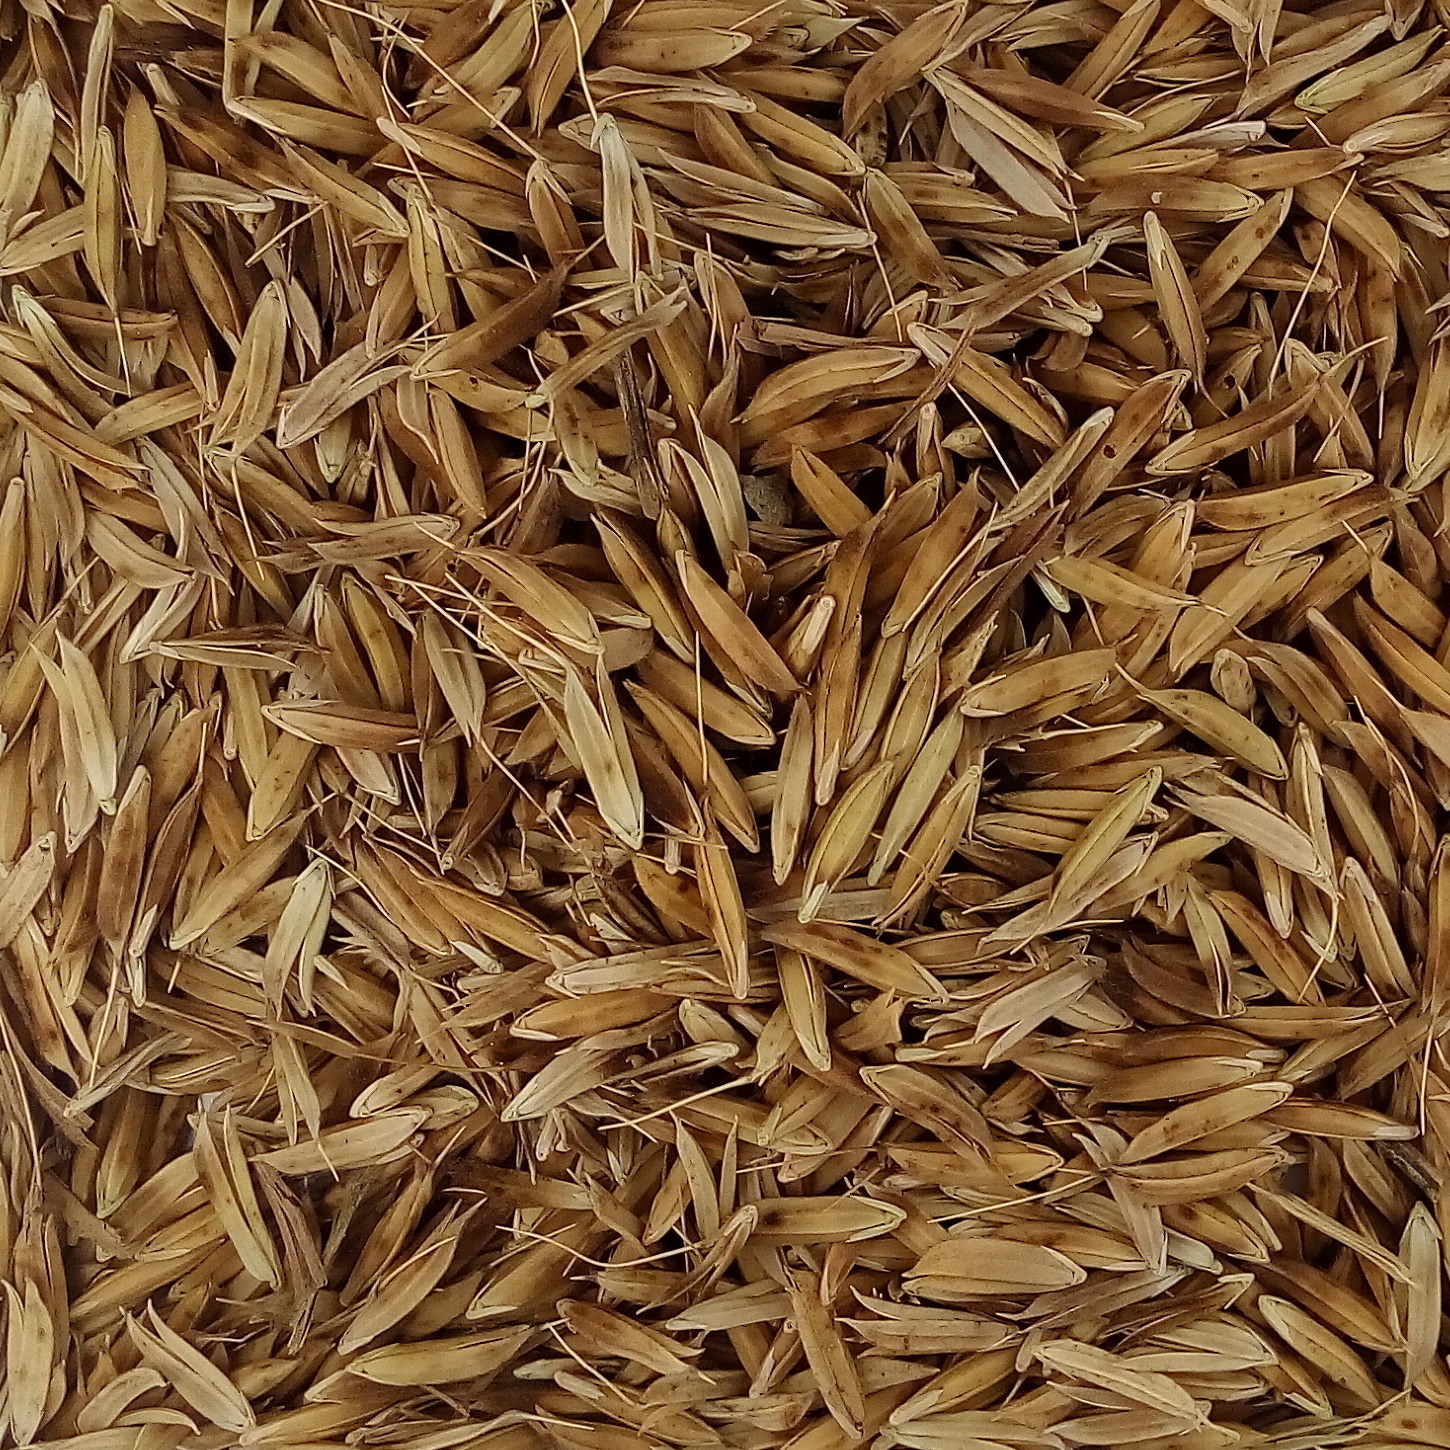
Rice seed variety: DHBT_3